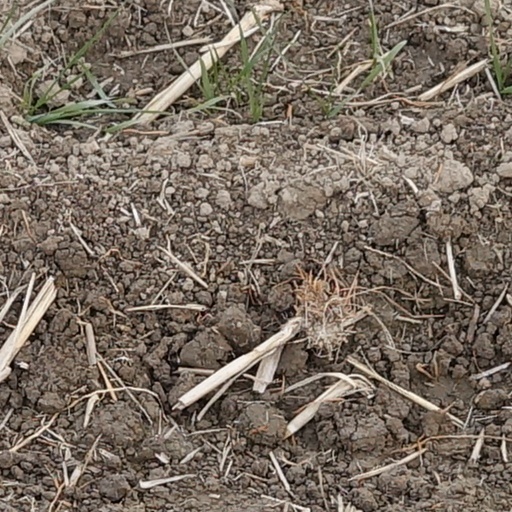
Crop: wheat